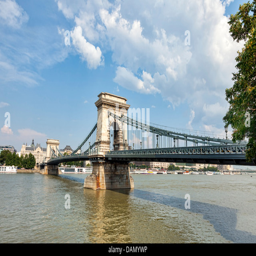
suspension bridge is a symbol